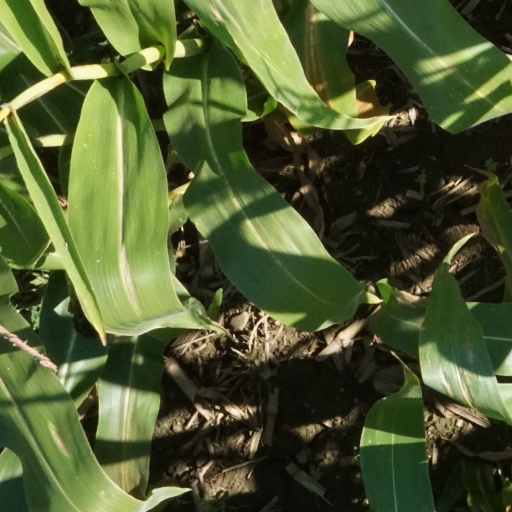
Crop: maize; corn